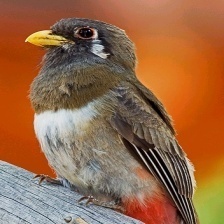
Species: ELEGANT TROGON
Scientific name: TROGON ELEGANS